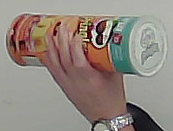
Product: pringles_paprika